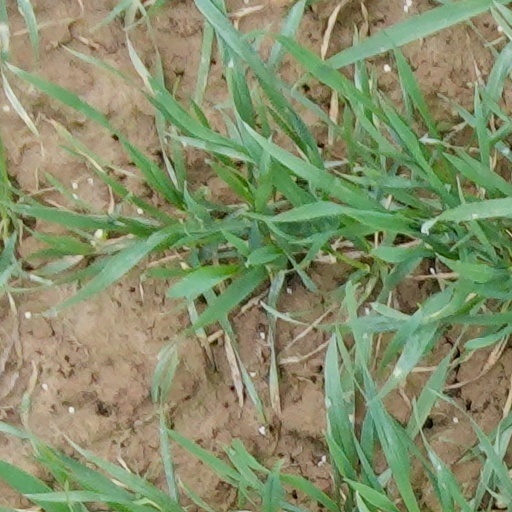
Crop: wheat